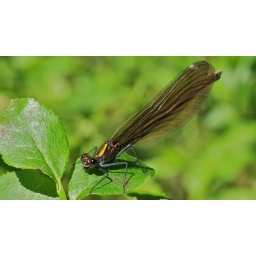
Handheld shot of a dragonfly sitting in a tree